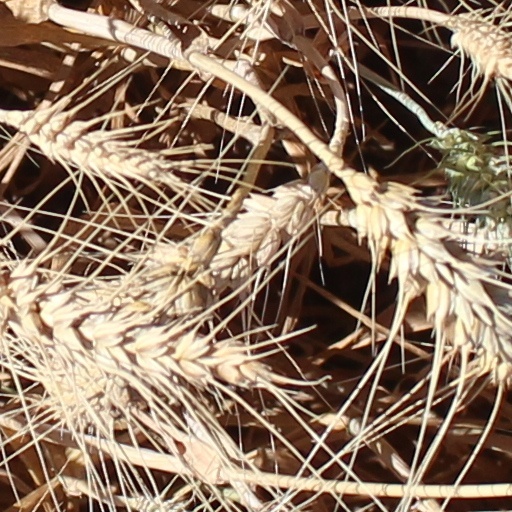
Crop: wheat